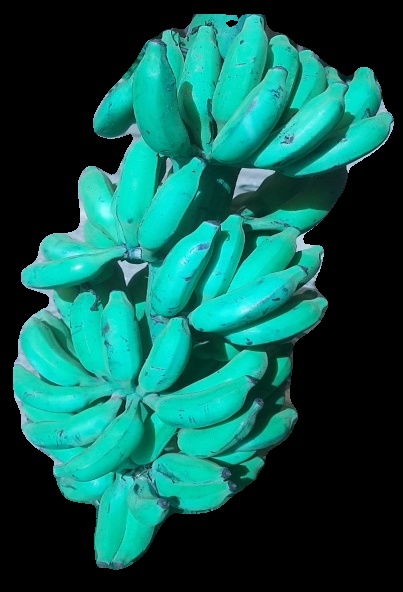
Variety: elakki-bale
Grade: grade3